Ilir Ikonomi

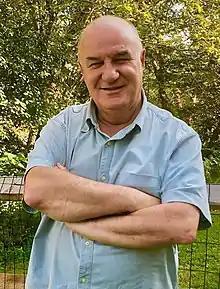
Ikonomi in Centreville, Virginia

Ilir Ikonomi (born September 1, 1954) is an Albanian-American journalist and author who has written several books on the history of Albania. Ikonomi's work, "Pavarësia - Udhëtimi i paharruar i Ismail Qemalit" (Independence – The unforgettable journey of Ismail Qemali), was included in the year-long celebration of the 100th Anniversary of the Independence of Albania as a literary accomplishment.